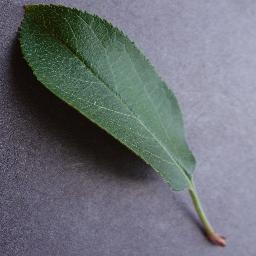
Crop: apple
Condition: healthy